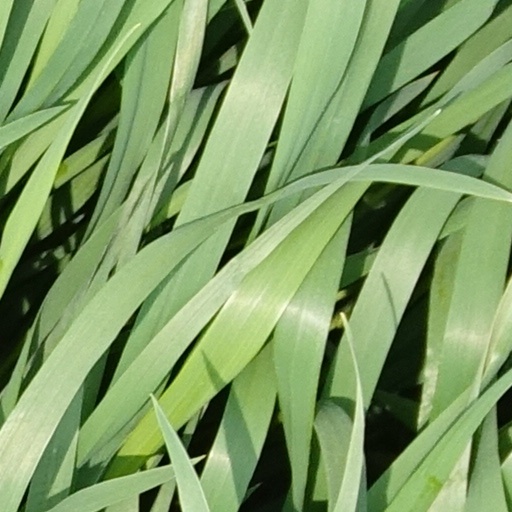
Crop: wheat